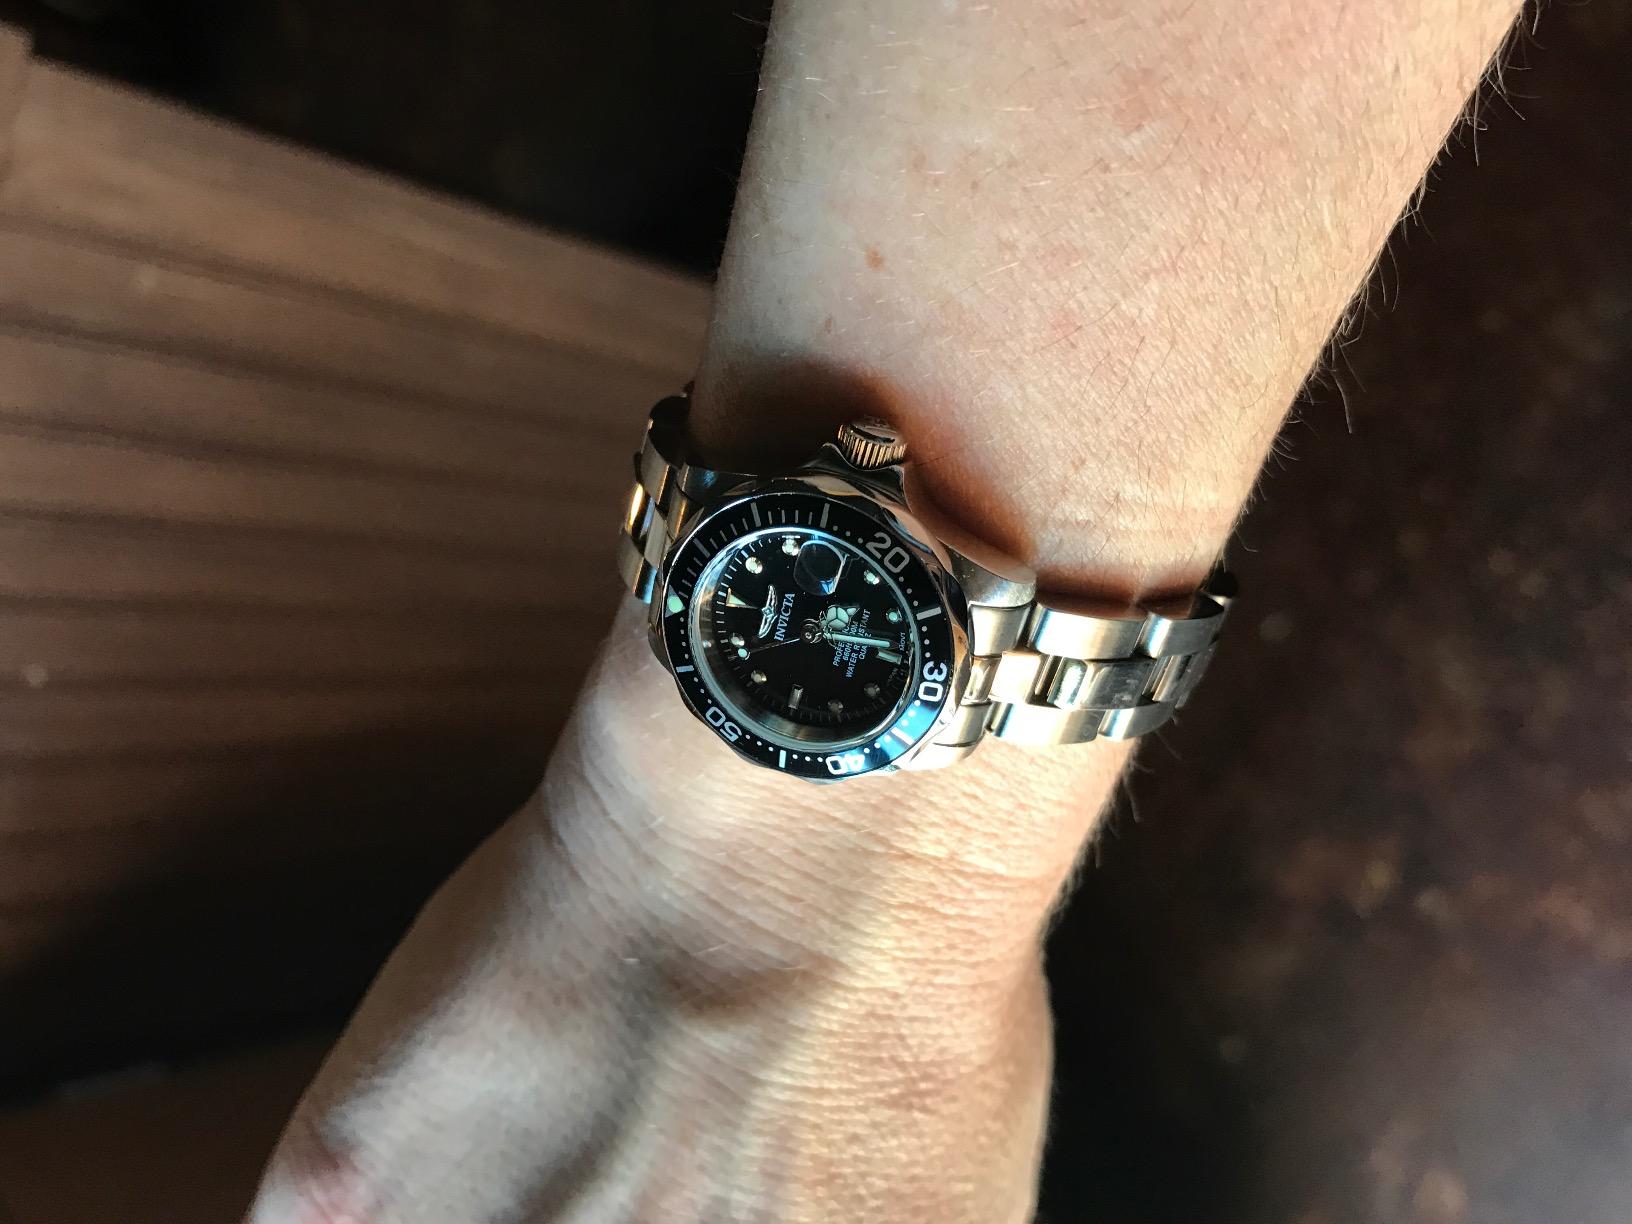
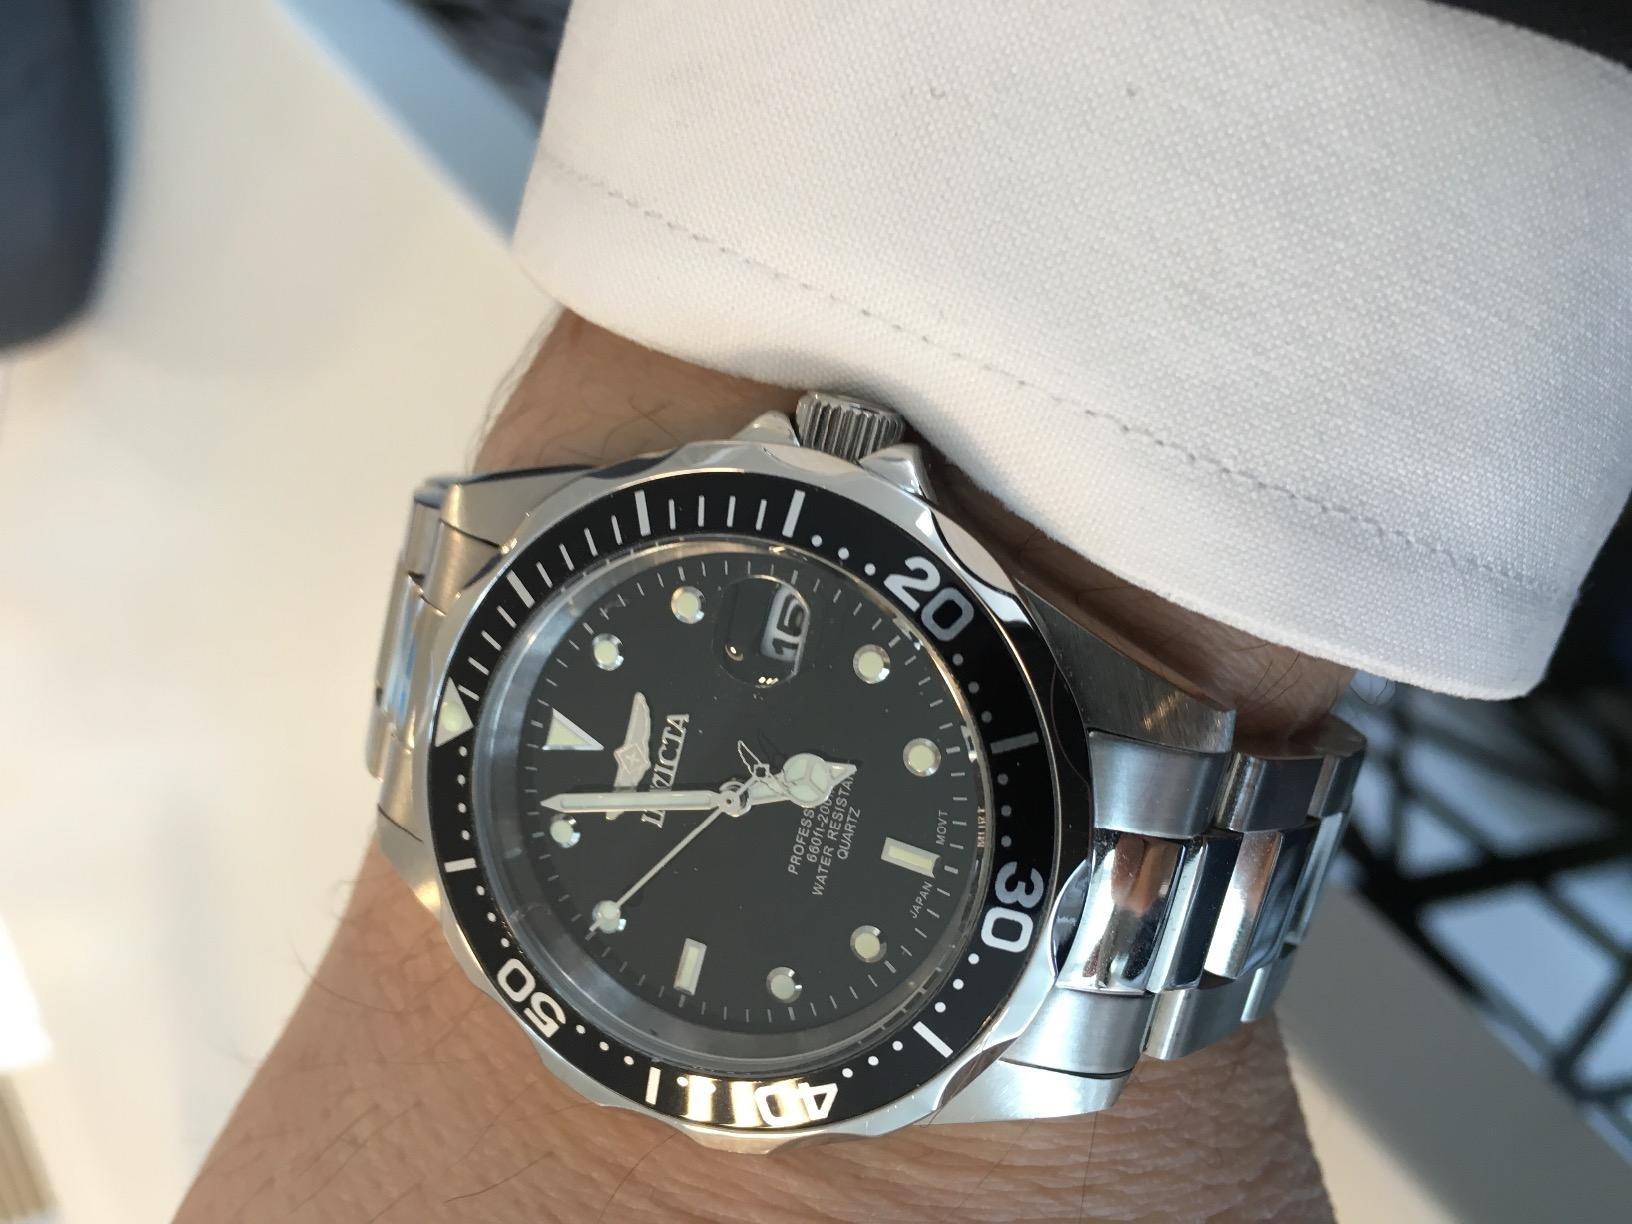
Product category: accessories_watch
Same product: yes